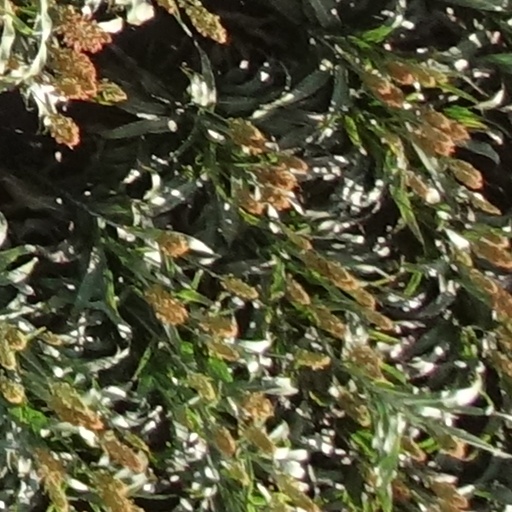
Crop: sorghum